Protectionism

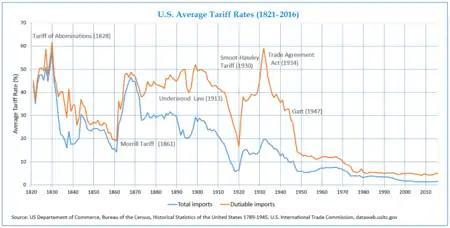
Average tariff rates in US (1821–2016)

Protectionism, sometimes referred to as trade protectionism, is the economic policy of restricting imports from other countries through methods such as tariffs on imported goods, import quotas, and a variety of other government regulations. Proponents argue that protectionist policies shield the producers, businesses, and workers of the import-competing sector in the country from foreign competitors and raise government revenue. Opponents argue that protectionist policies reduce trade, and adversely affect consumers in general (by raising the cost of imported goods) as well as the producers and workers in export sectors, both in the country implementing protectionist policies and in the countries against which the protections are implemented.